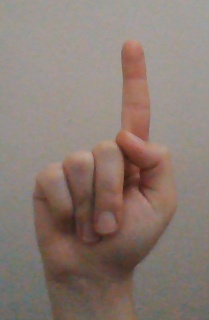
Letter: bb